1968 NCAA University Division basketball championship game

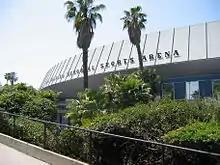
The Sports Arena in Los Angeles, California, hosted the championship game.

The 1968 NCAA University Division Basketball Championship Game took place on March 23, 1968, between the North Carolina Tar Heels and the defending national champion UCLA Bruins at the Sports Arena in Los Angeles. The matchup was the final one of the thirtieth edition of the single-elimination tournament now known as the NCAA Division I men's basketball tournament – commonly referred to as the NCAA Tournament – organized by the National Collegiate Athletic Association (NCAA). It was used to crown a national champion for men's basketball in the NCAA's University Division, the predecessor to what has been known since 1973 as NCAA Division I.